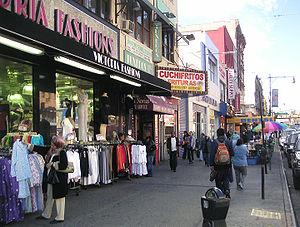
East Harlem est un quartier de l'arrondissement de Manhattan à New York, voisin de l'Upper East Side, de Harlem, de Central Park et de l’East River. Le quartier tient son nom de sa situation de la 96ᵉ à la 125ᵉ rue, à l’est de Harlem.